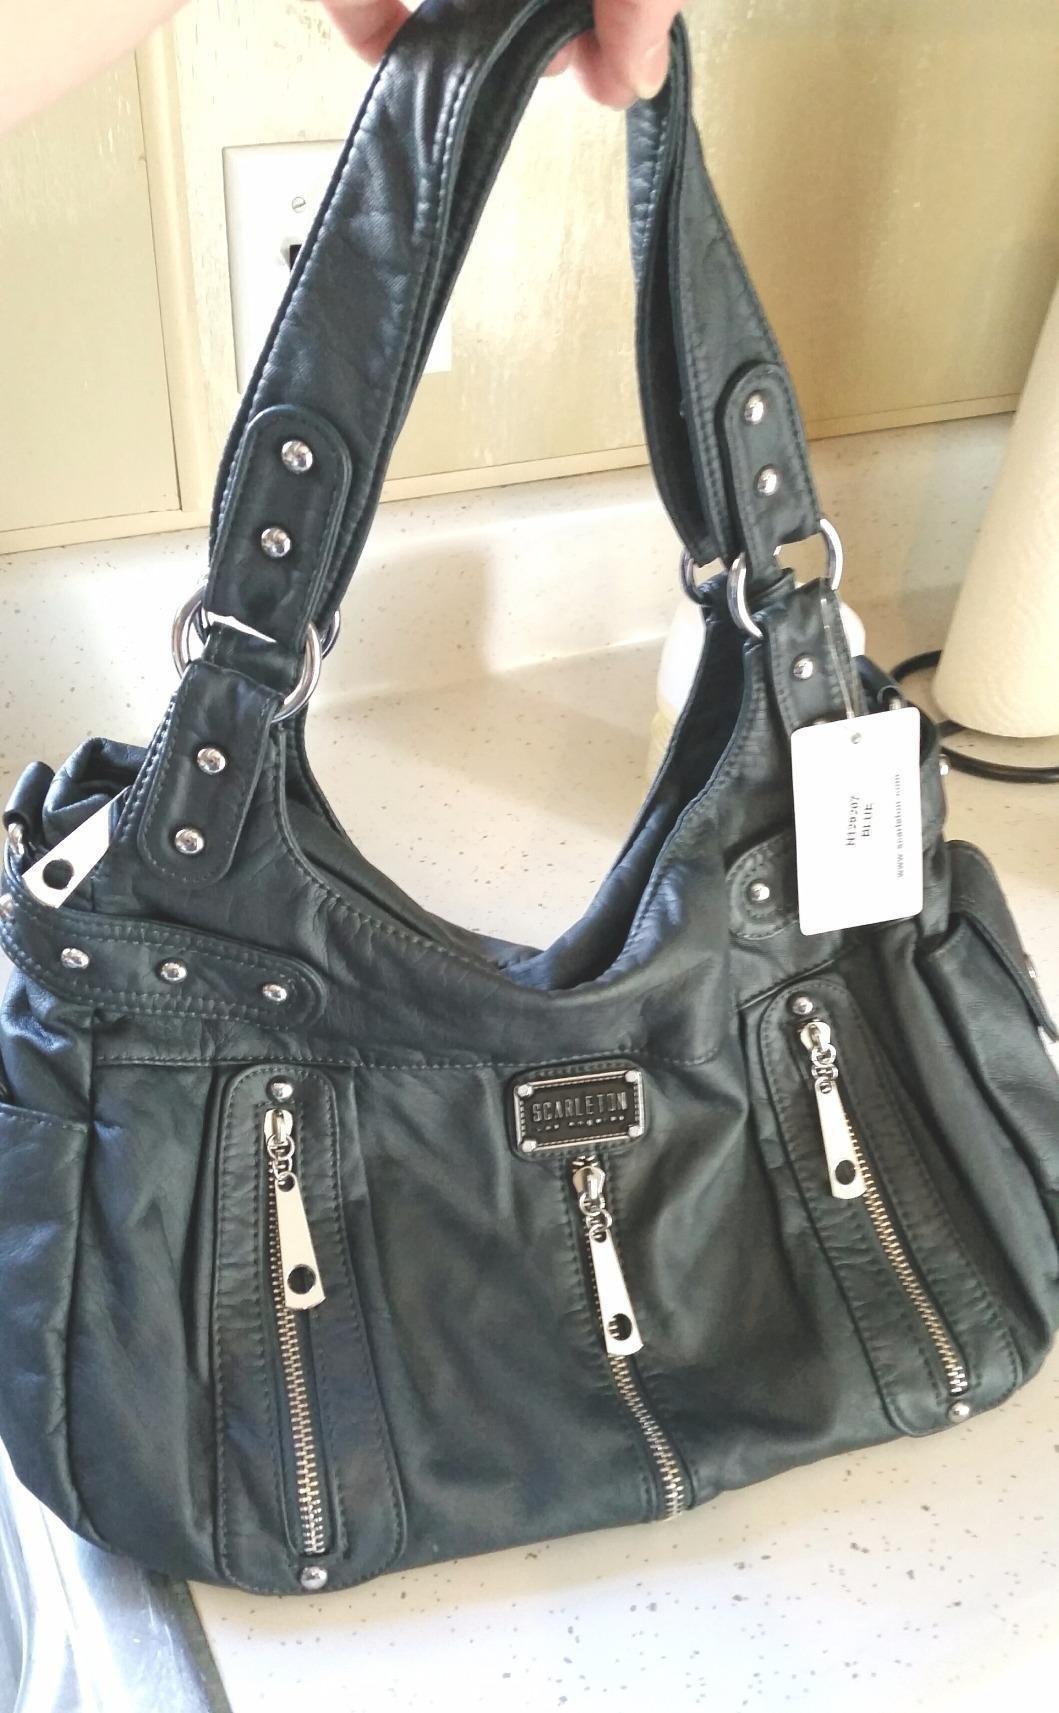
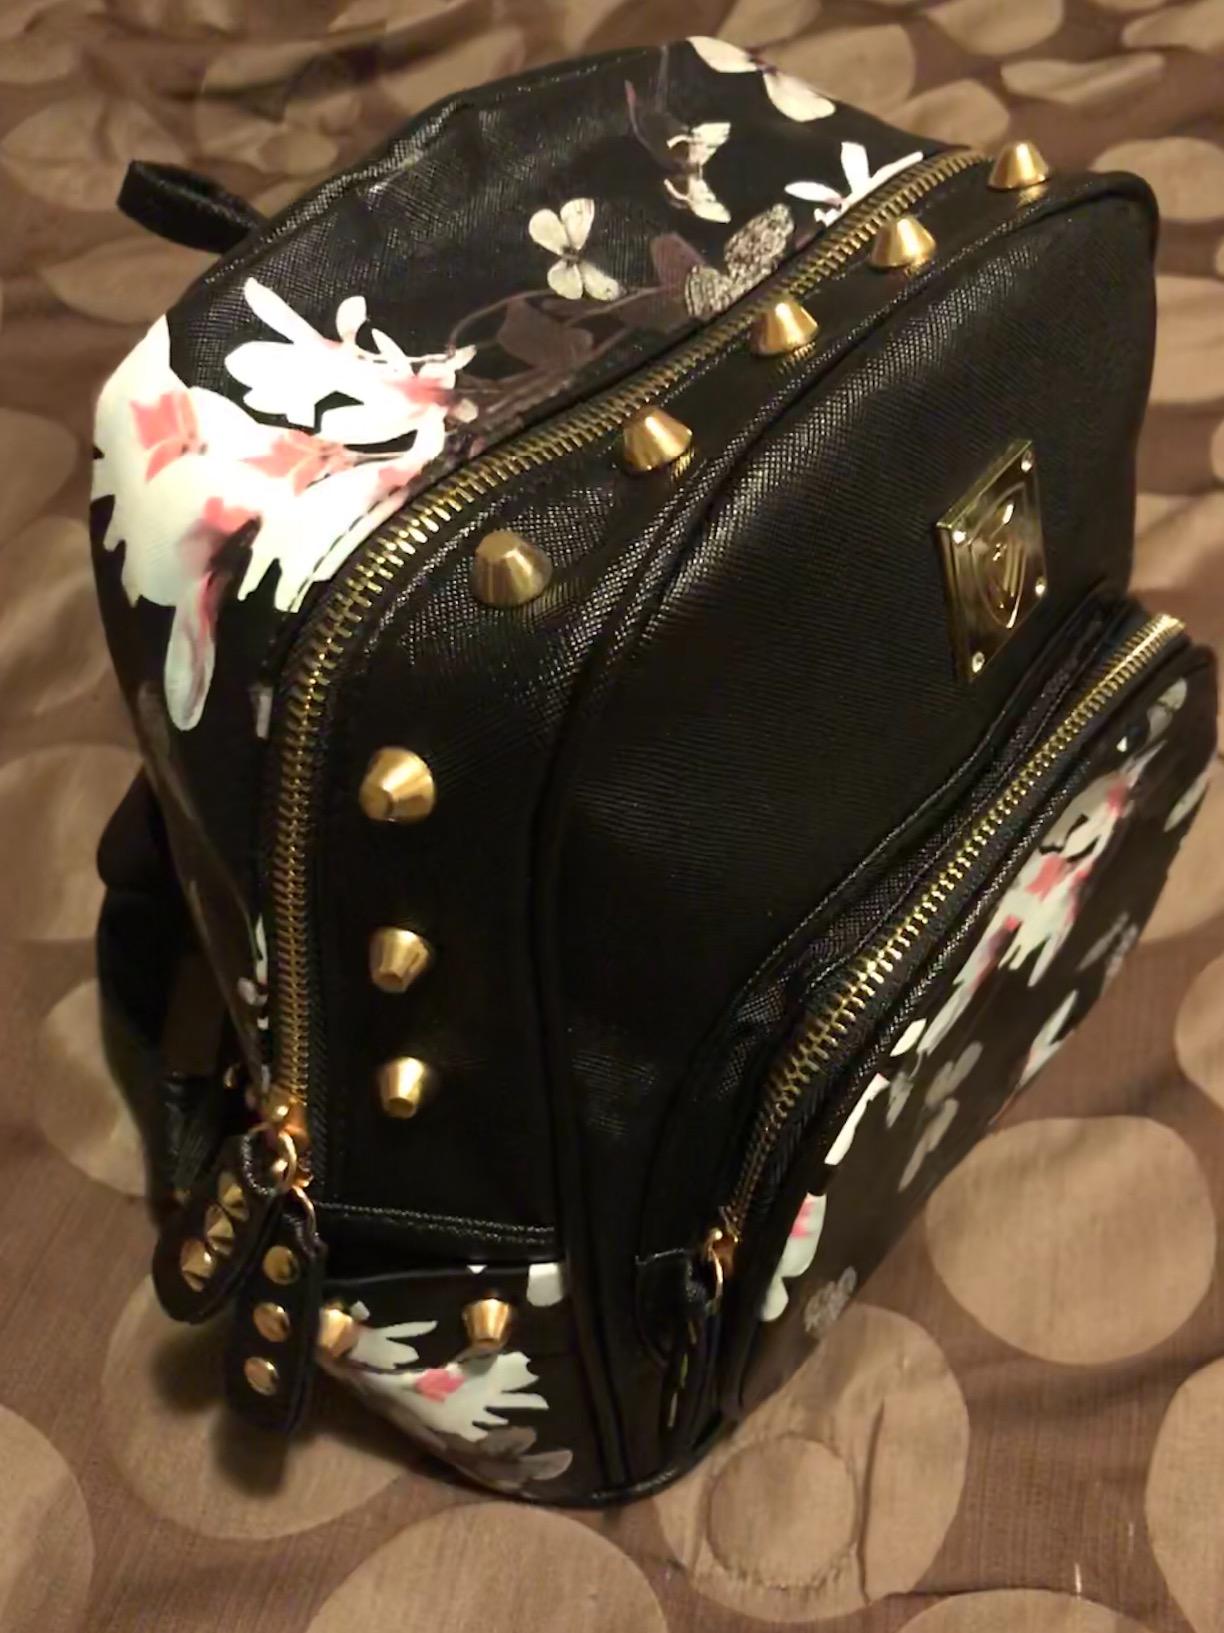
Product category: accessories_handbag
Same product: no